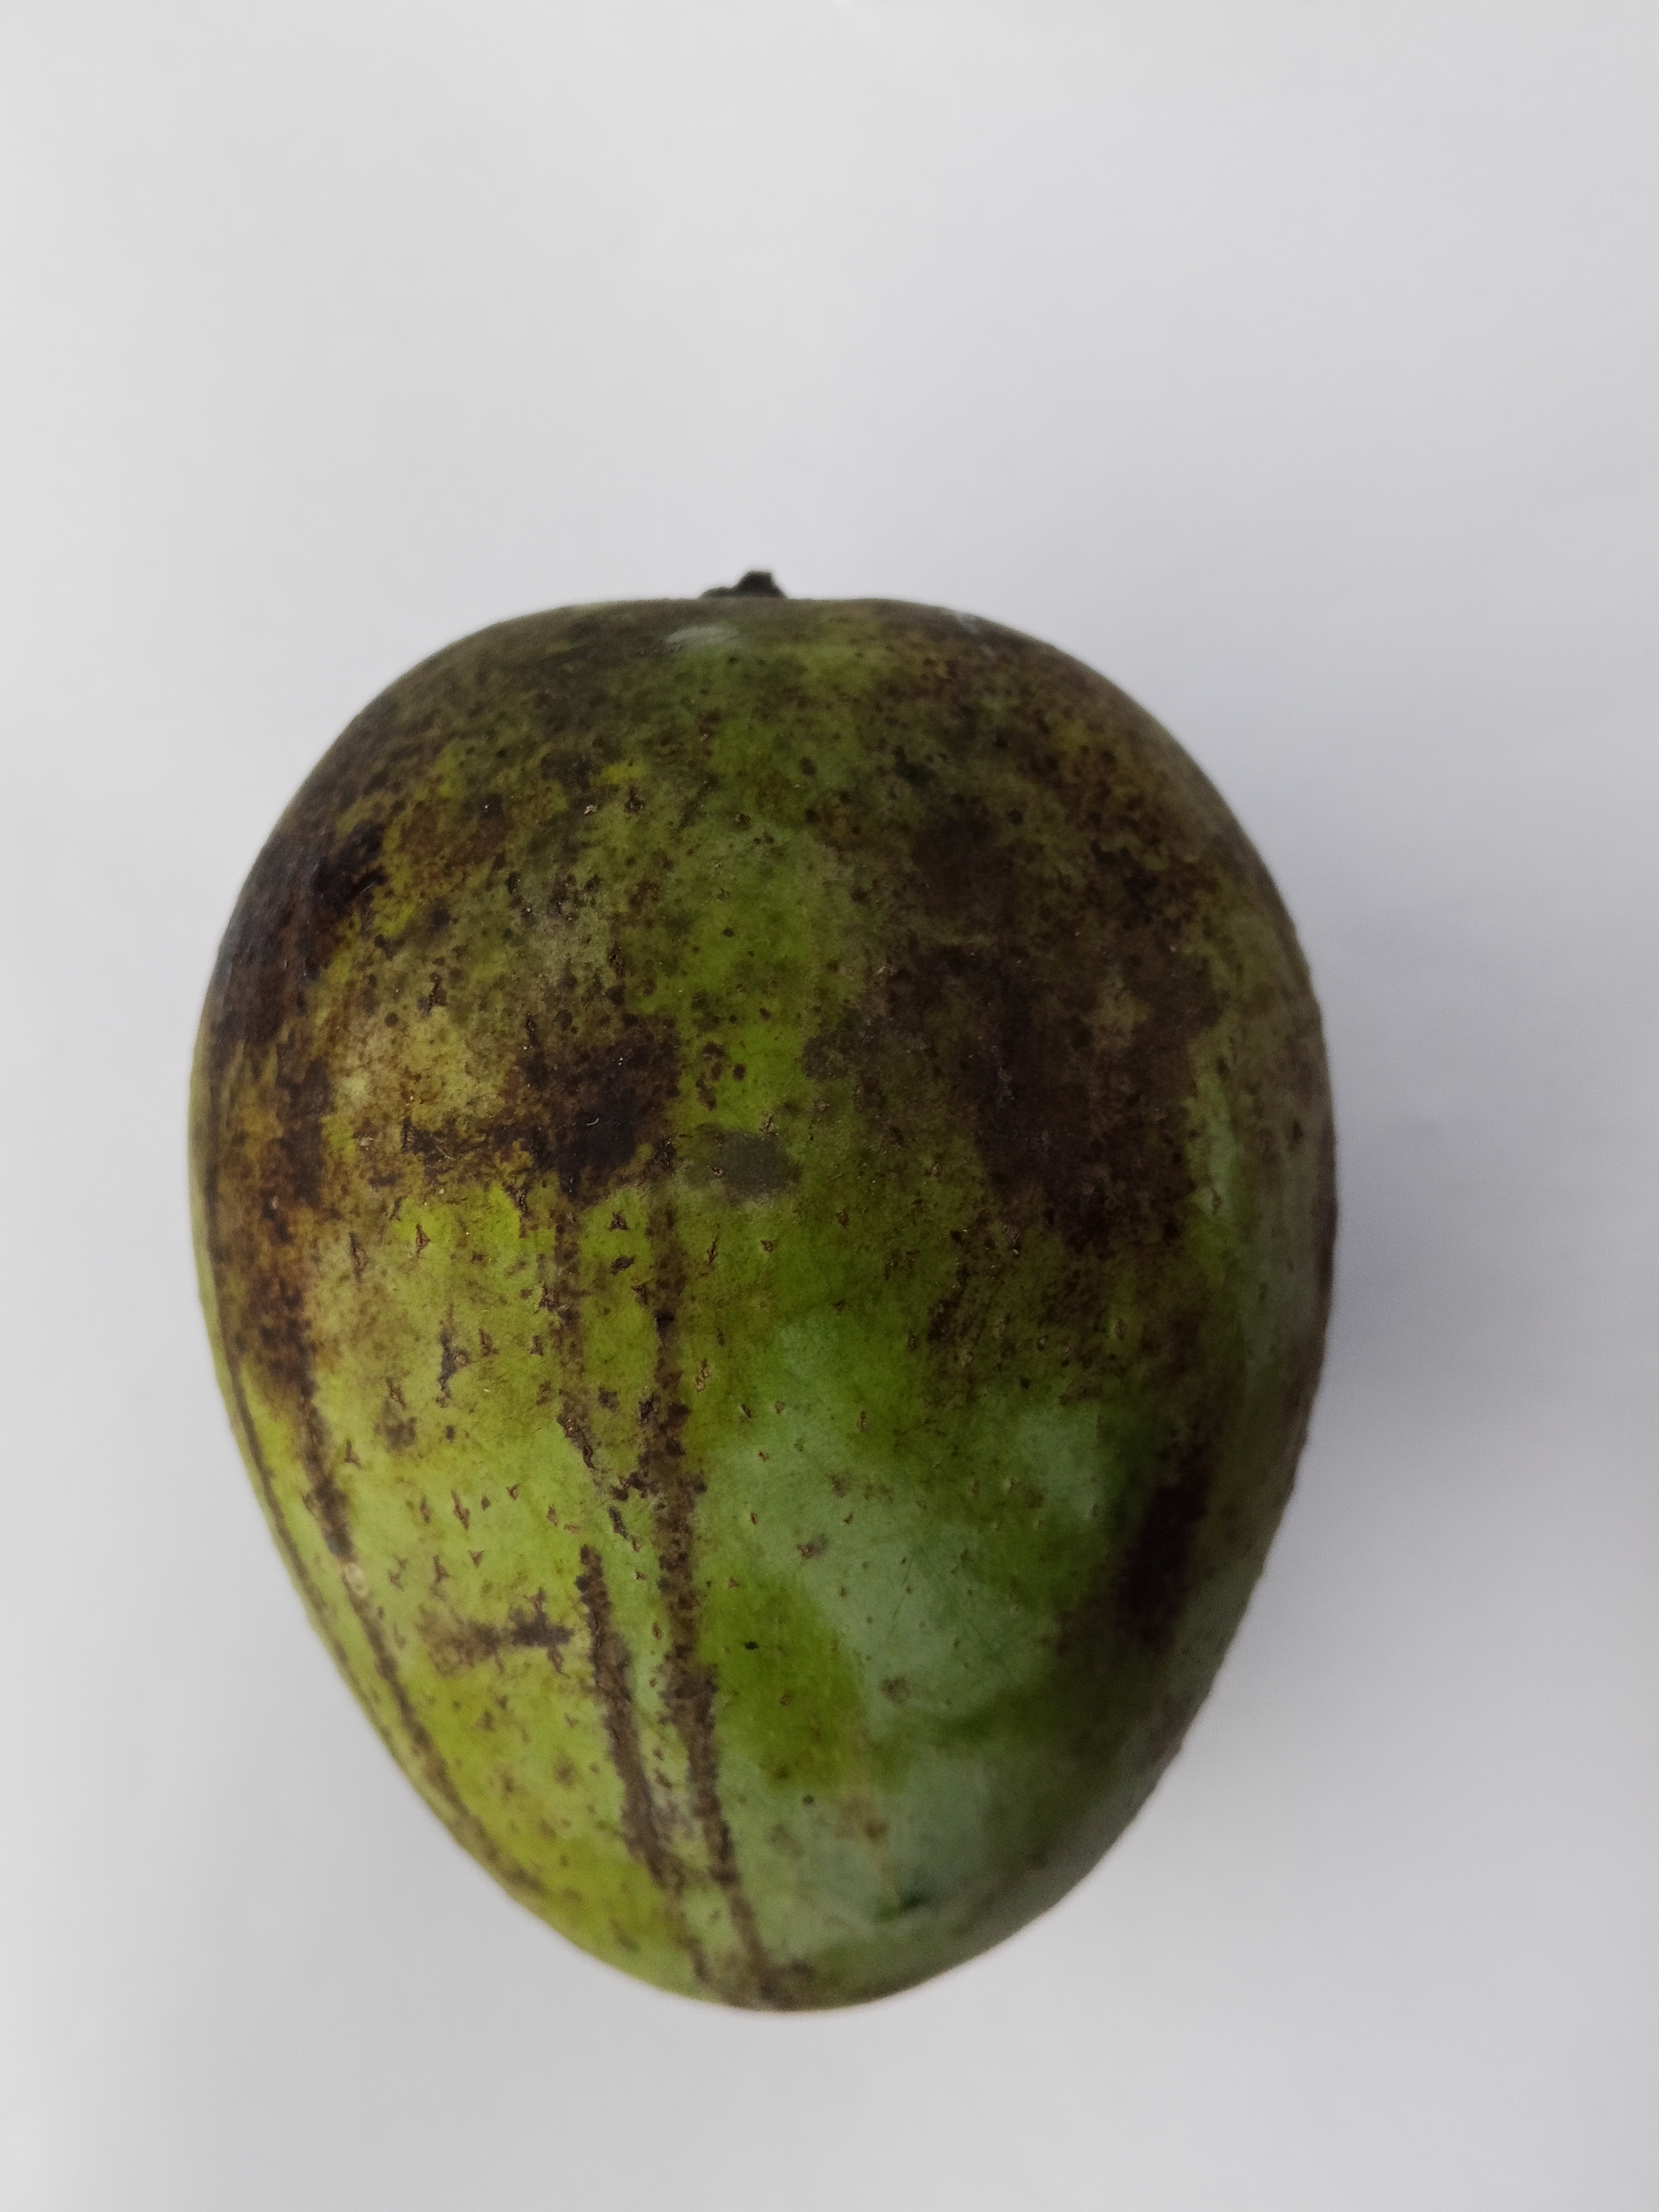
Mango variety: Langra